European Federation of Biotechnology

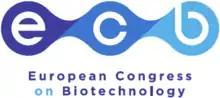
Logo of the European Congress on Biotechnology 2018

The European Congress on Biotechnology (ECB) is a conference for academic and industrial biotechnologists, organised by EFB.